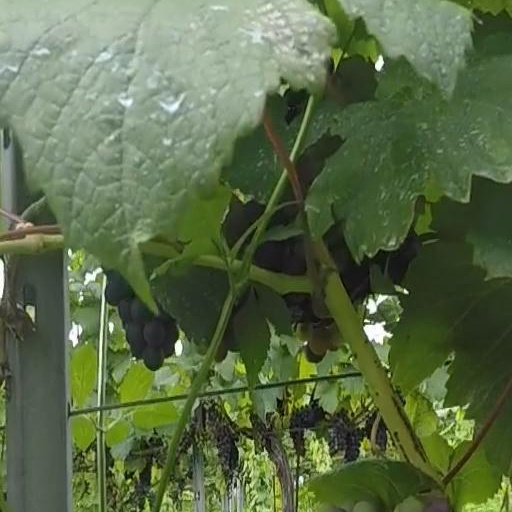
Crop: grape